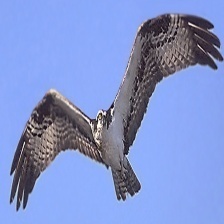
Species: OSPREY
Scientific name: PANDION HALIAETUS